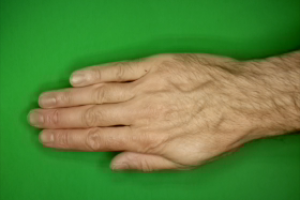
Label: paper